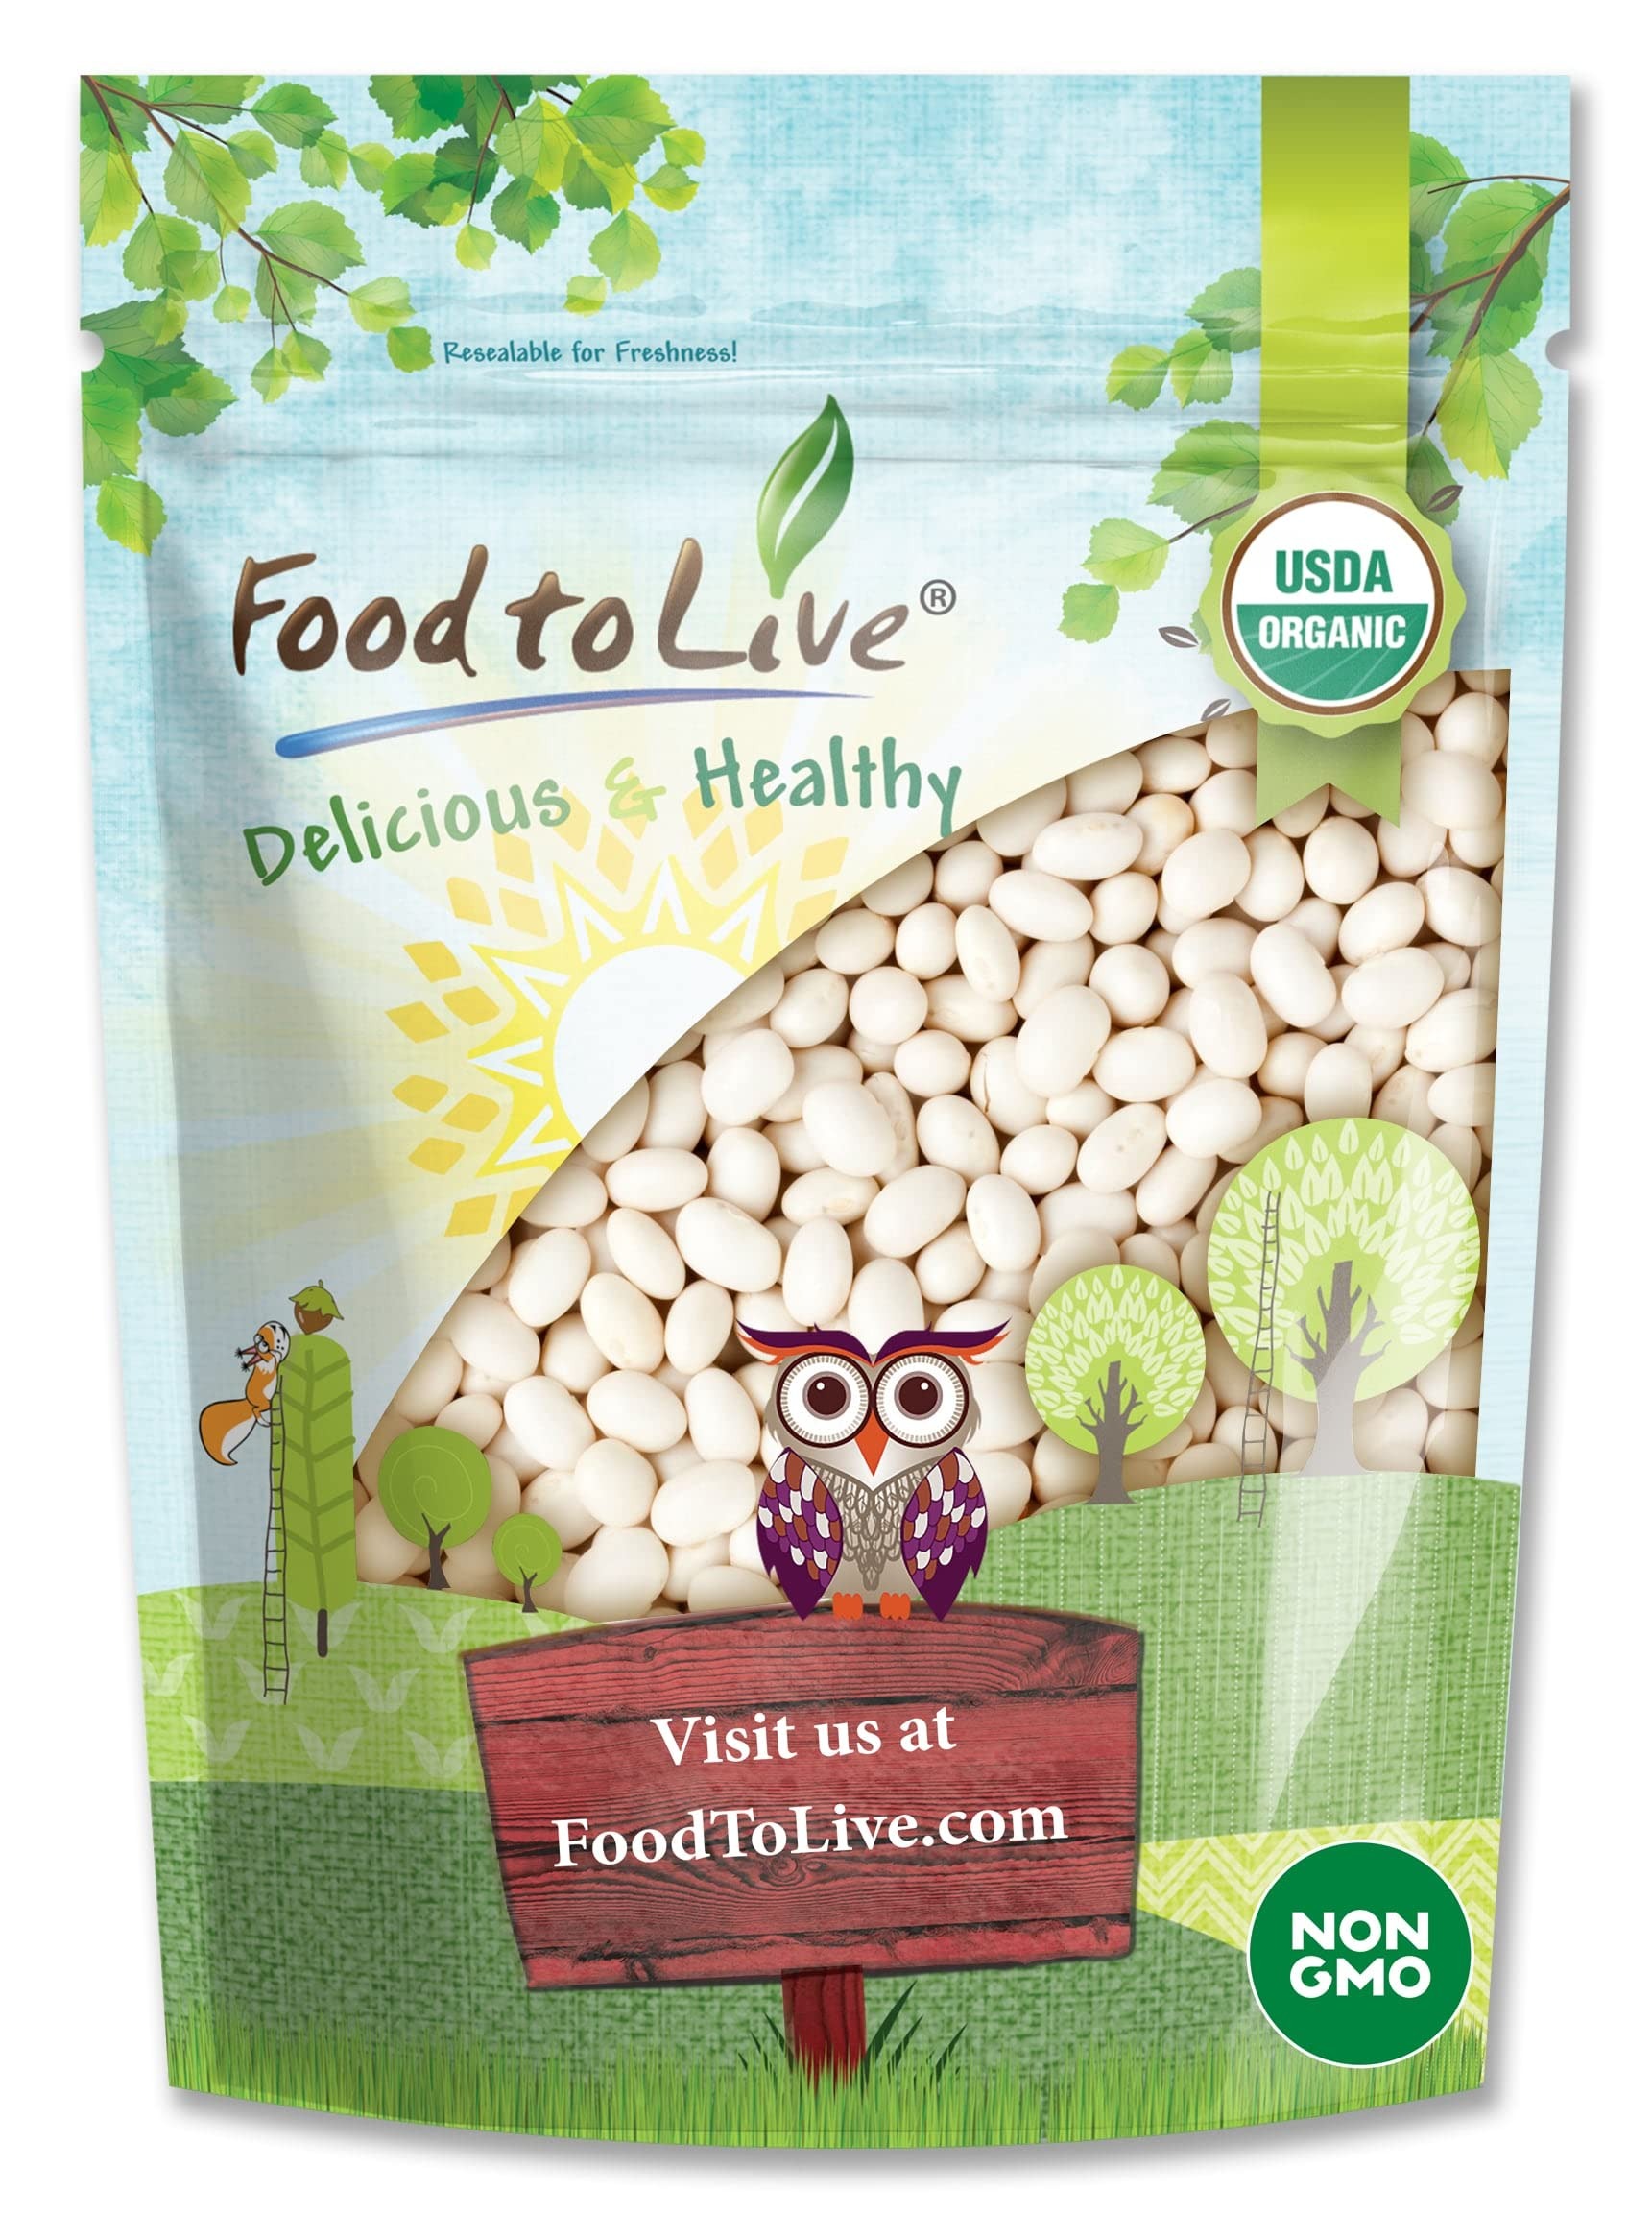
Item Name: Food to Live Organic Navy Beans, 3 Pounds Non-GMO verified, Kosher, Vegan, Dried White, Bulk. High in Protein and Dietary Fiber
Bullet Point 1: ✔️ ORGANIC & NON-GMO: Food to Live Organic Navy Beans are certified organic and non-GMO, ensuring that they are free from harmful contaminants and genetically modified organisms.
Bullet Point 2: ✔️ PLANT PROTEIN POWERHOUSE: With almost 8g of plant-based protein per ½ cup serving, Navy Beans are an excellent source of protein for vegetarians and vegans.
Bullet Point 3: ✔️ HIGHLY NUTRITIOUS: Navy Beans are rich in Iron, Magnesium, Copper, Folate, and B vitamins. They are low in fats and high in plant-based protein and dietary fiber.
Bullet Point 4: ✔️ VERSATILE INGREDIENT: With their mild and creamy flavor, Navy Beans are a delicious and versatile ingredient that can be used in a wide range of dishes, including soups, stews, salads, dips, and chilis.
Bullet Point 5: ✔️ LONG SHELF LIFE: Organic Navy Beans from Food to Live have a long shelf life, up to 4 years if stored in a cool, dry place. Buy in bulk and ensure that you always have a nutritious and versatile ingredient on hand.
Value: 48.0
Unit: Ounce

Price: 25.065